Norbury

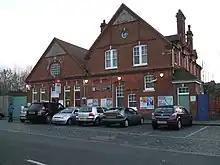
Norbury railway station

At the start of the Victorian period, the population consisted of fifty six people and three main dwellings; the Hermitage, Norbury Manor Farm House and Norbury Hall. The Hermitage was situated alongside Green Lane and backed onto Hermitage Sports Ground (now Norbury Park). The last resident of The Hermitage was Jenny Hill, a famous music hall performer in the 1890s. In 1894 the North Surrey Golf Club built a 90-acre golf club on Hermitage Sports Ground and in 1896 purchased The Hermitage to use as their club house. The following year it was destroyed by fire. Norbury Manor Farm House was situated on the corner where Norbury Avenue meets Kensington Avenue and was the Norbury Manor House until Norbury Hall was built in 1802. The Farm House was demolished in 1914. Only Norbury Hall remains, now used as a retirement home and protected as a Grade II listed building.